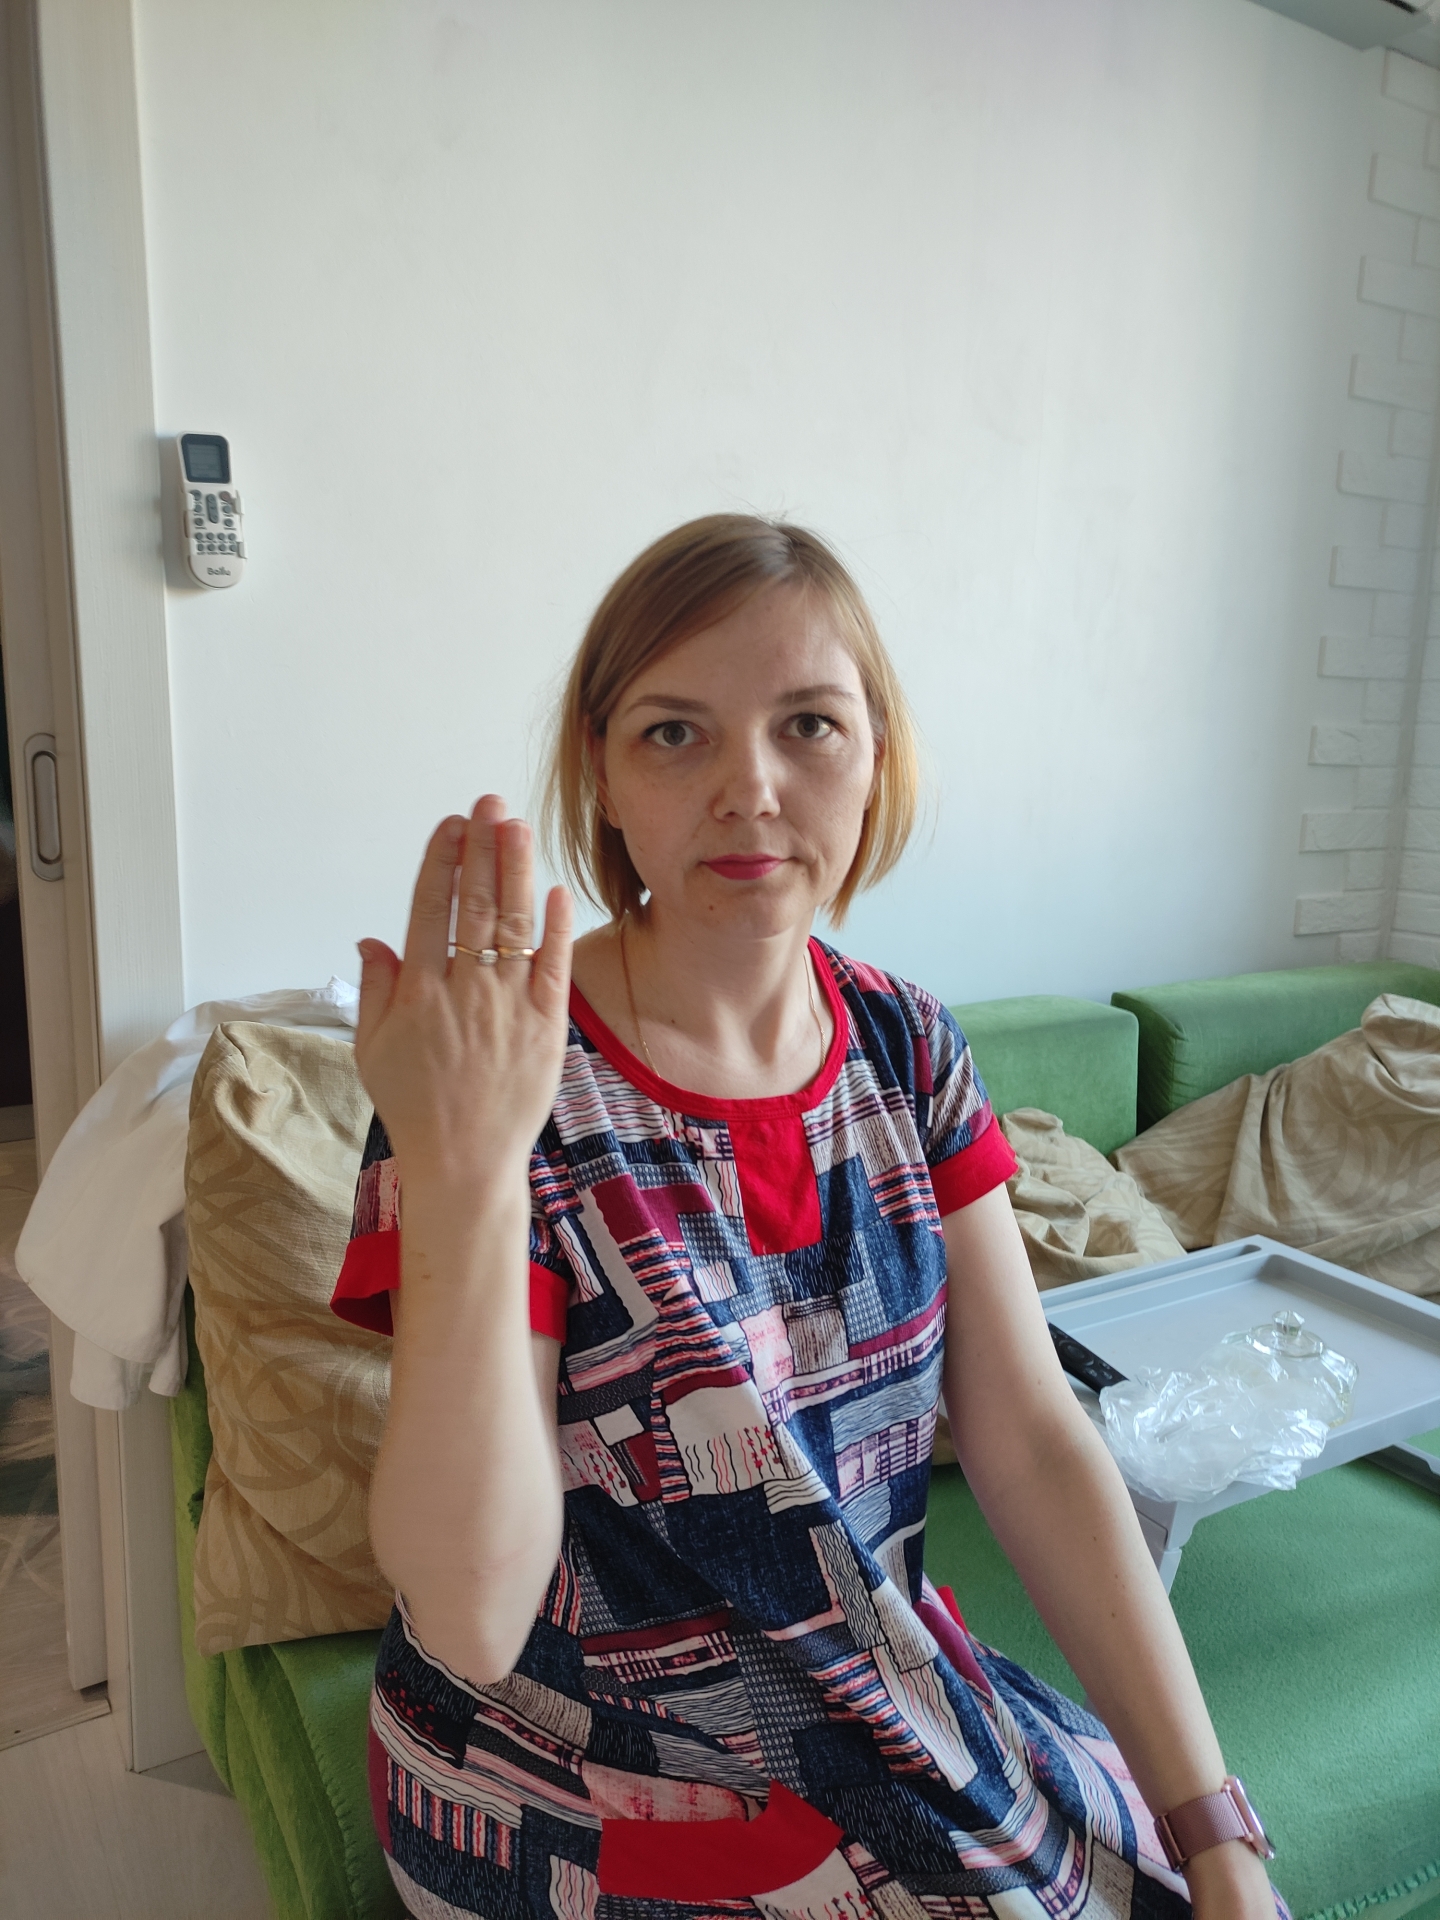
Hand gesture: stop_inverted